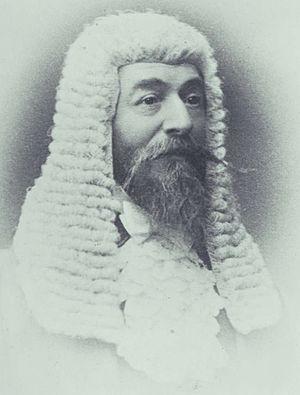
La convention fédérale australasienne est une série de trois conférences qui ont lieu de mars 1897 à mars 1898 à Adélaïde, Sydney et Melbourne.